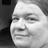
Emotion: happy